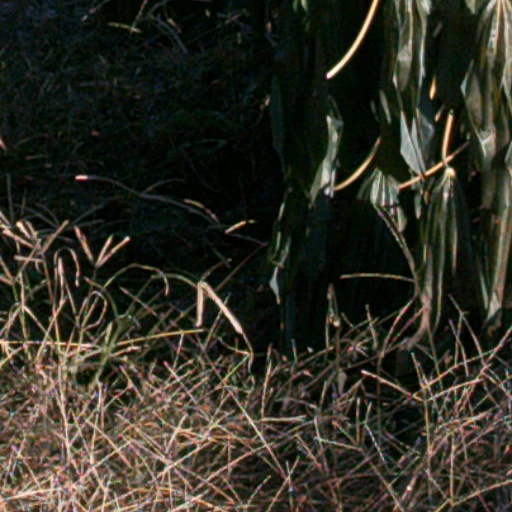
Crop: cassava